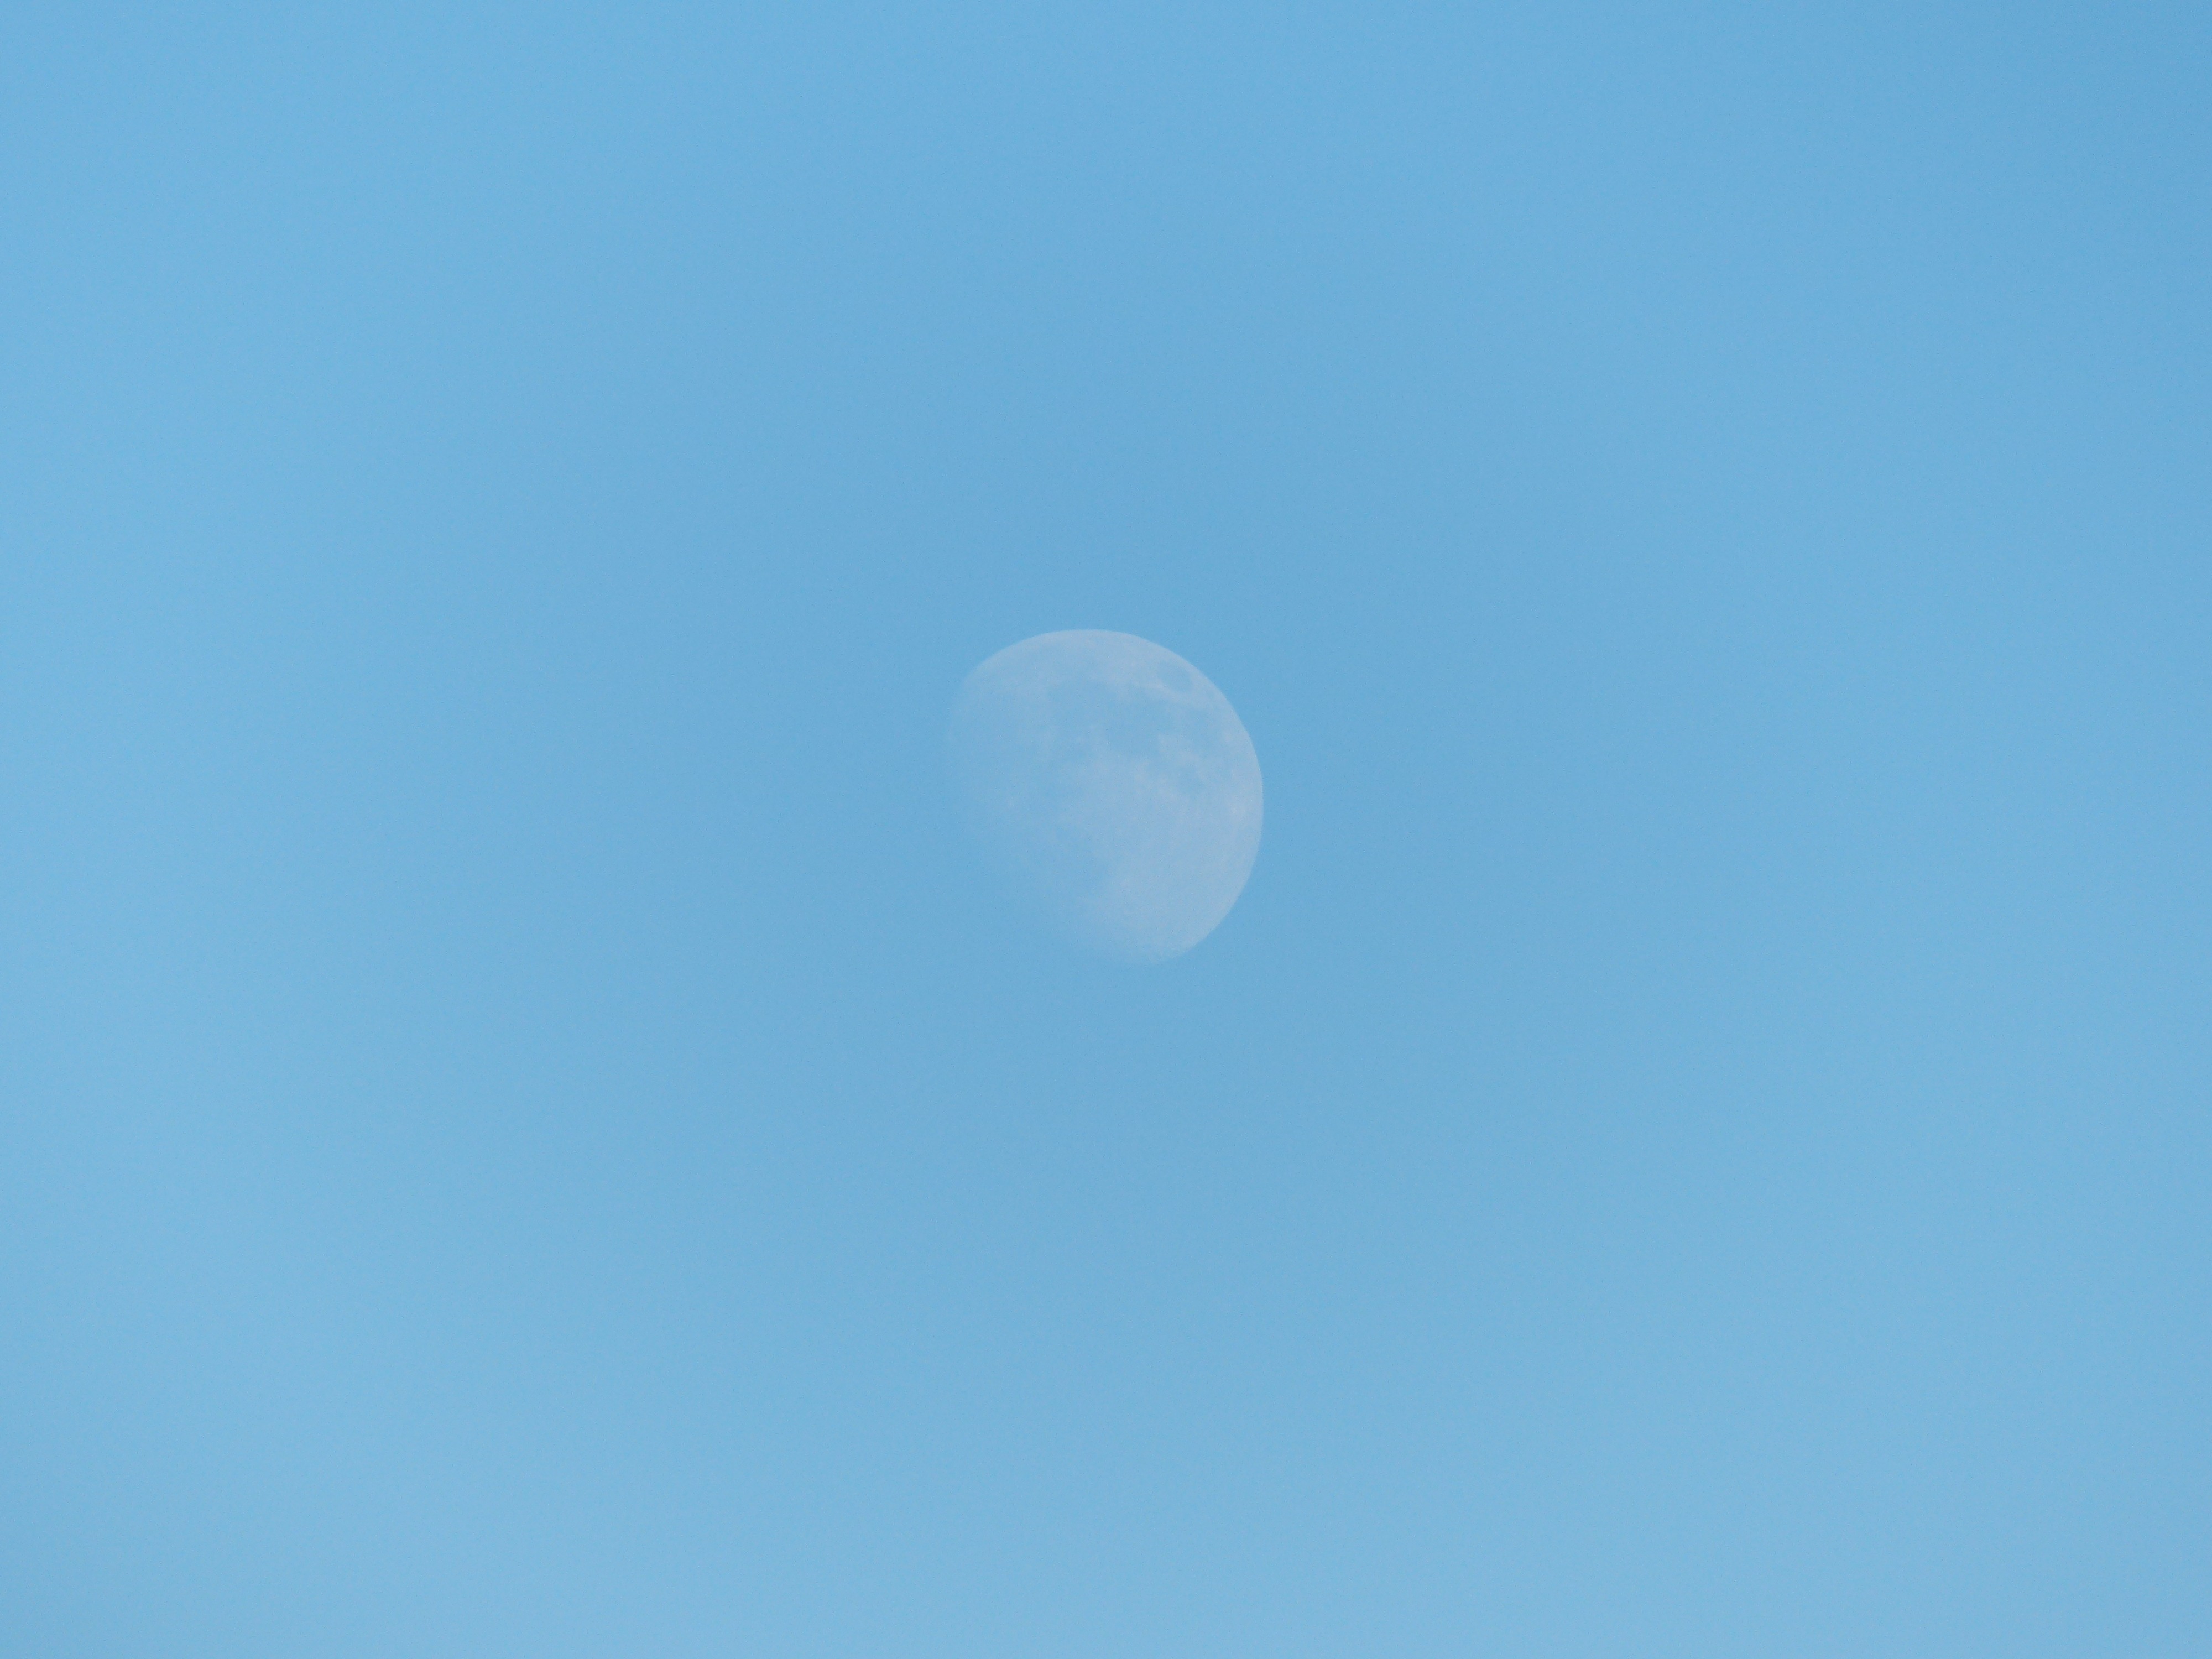
cloud, sky, atmosphere, daytime, moon, phenomenon, pale, blue planet, during the day, atmosphere of earth, computer wallpaper